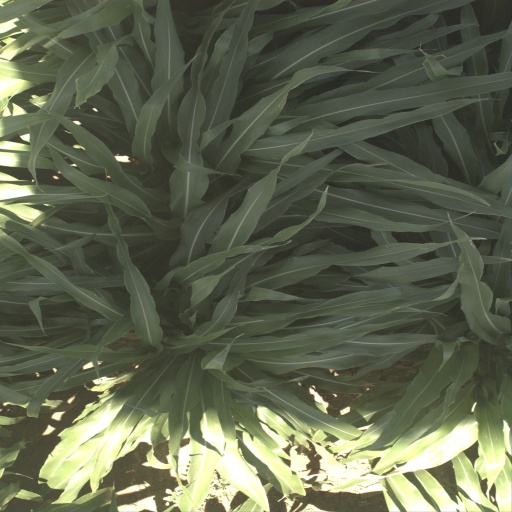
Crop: sorghum